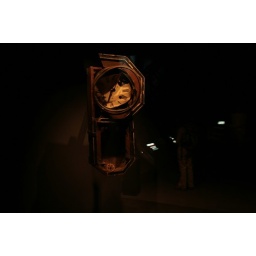
A clock records the time of the blast. I can't wait to get home to &amp;quot;fix&amp;quot; this in Photoshop.